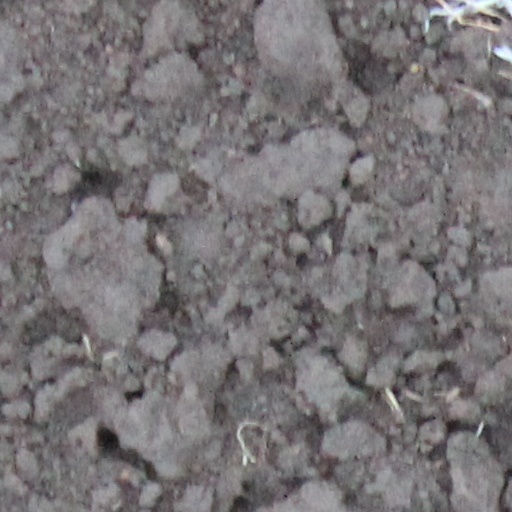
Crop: wheat